Saint-Quay-Perros

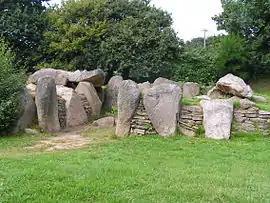
Covered walkway

Saint-Quay-Perros is a commune in the Côtes-d'Armor department of Brittany in northwestern France.